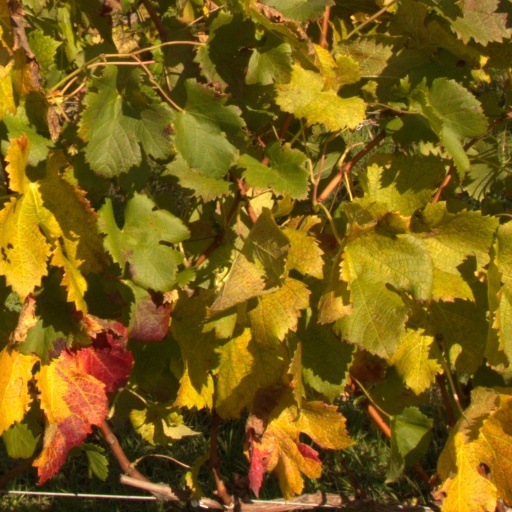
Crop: grape